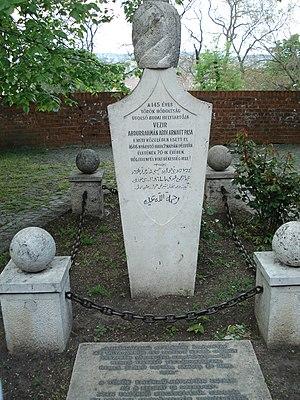
Abdurrahman Abdi Pacha surnommé Arnavut, Arnavut Abdurrahman Abdi Paşa en turc, est un général ottoman qui a exercé diverses fonctions administratives et militaires. En dernier lieu, il a été le dernier gouverneur ottoman du pachalik de Budin lors de la reconquête de la Hongrie ottomane par le Saint-Empire. Pacha est un titre de fonction.